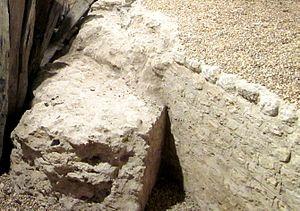
Pronaos tu temple de Tours
Le temple gallo-romain de Tours est un ancien édifice cultuel de type fanum, daté de la fin du Iᵉʳ siècle de notre ère et qui se situait dans le centre-ville de la cité antique de Caesarodunum, correspondant également au cœur de la ville contemporaine de Tours, dans le département d'Indre-et-Loire.